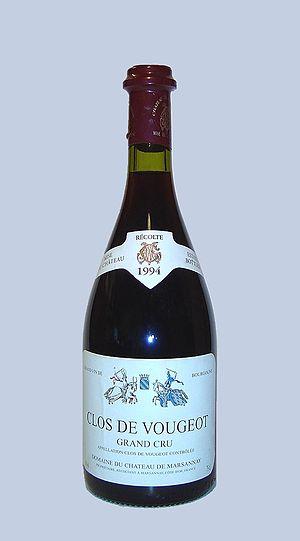
La confrérie des chevaliers du Tastevin est une confrérie bachique traditionnelle folklorique bourguignonne, fondée en 1934 pour la promotion des traditions de la Bourgogne, des vins de Bourgogne et de la gastronomie bourguignonne. Elle est baptisée du nom des tastevins.